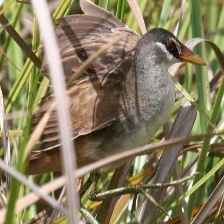
Species: WHITE BROWED CRAKE
Scientific name: AMAURORNIS CINEREA